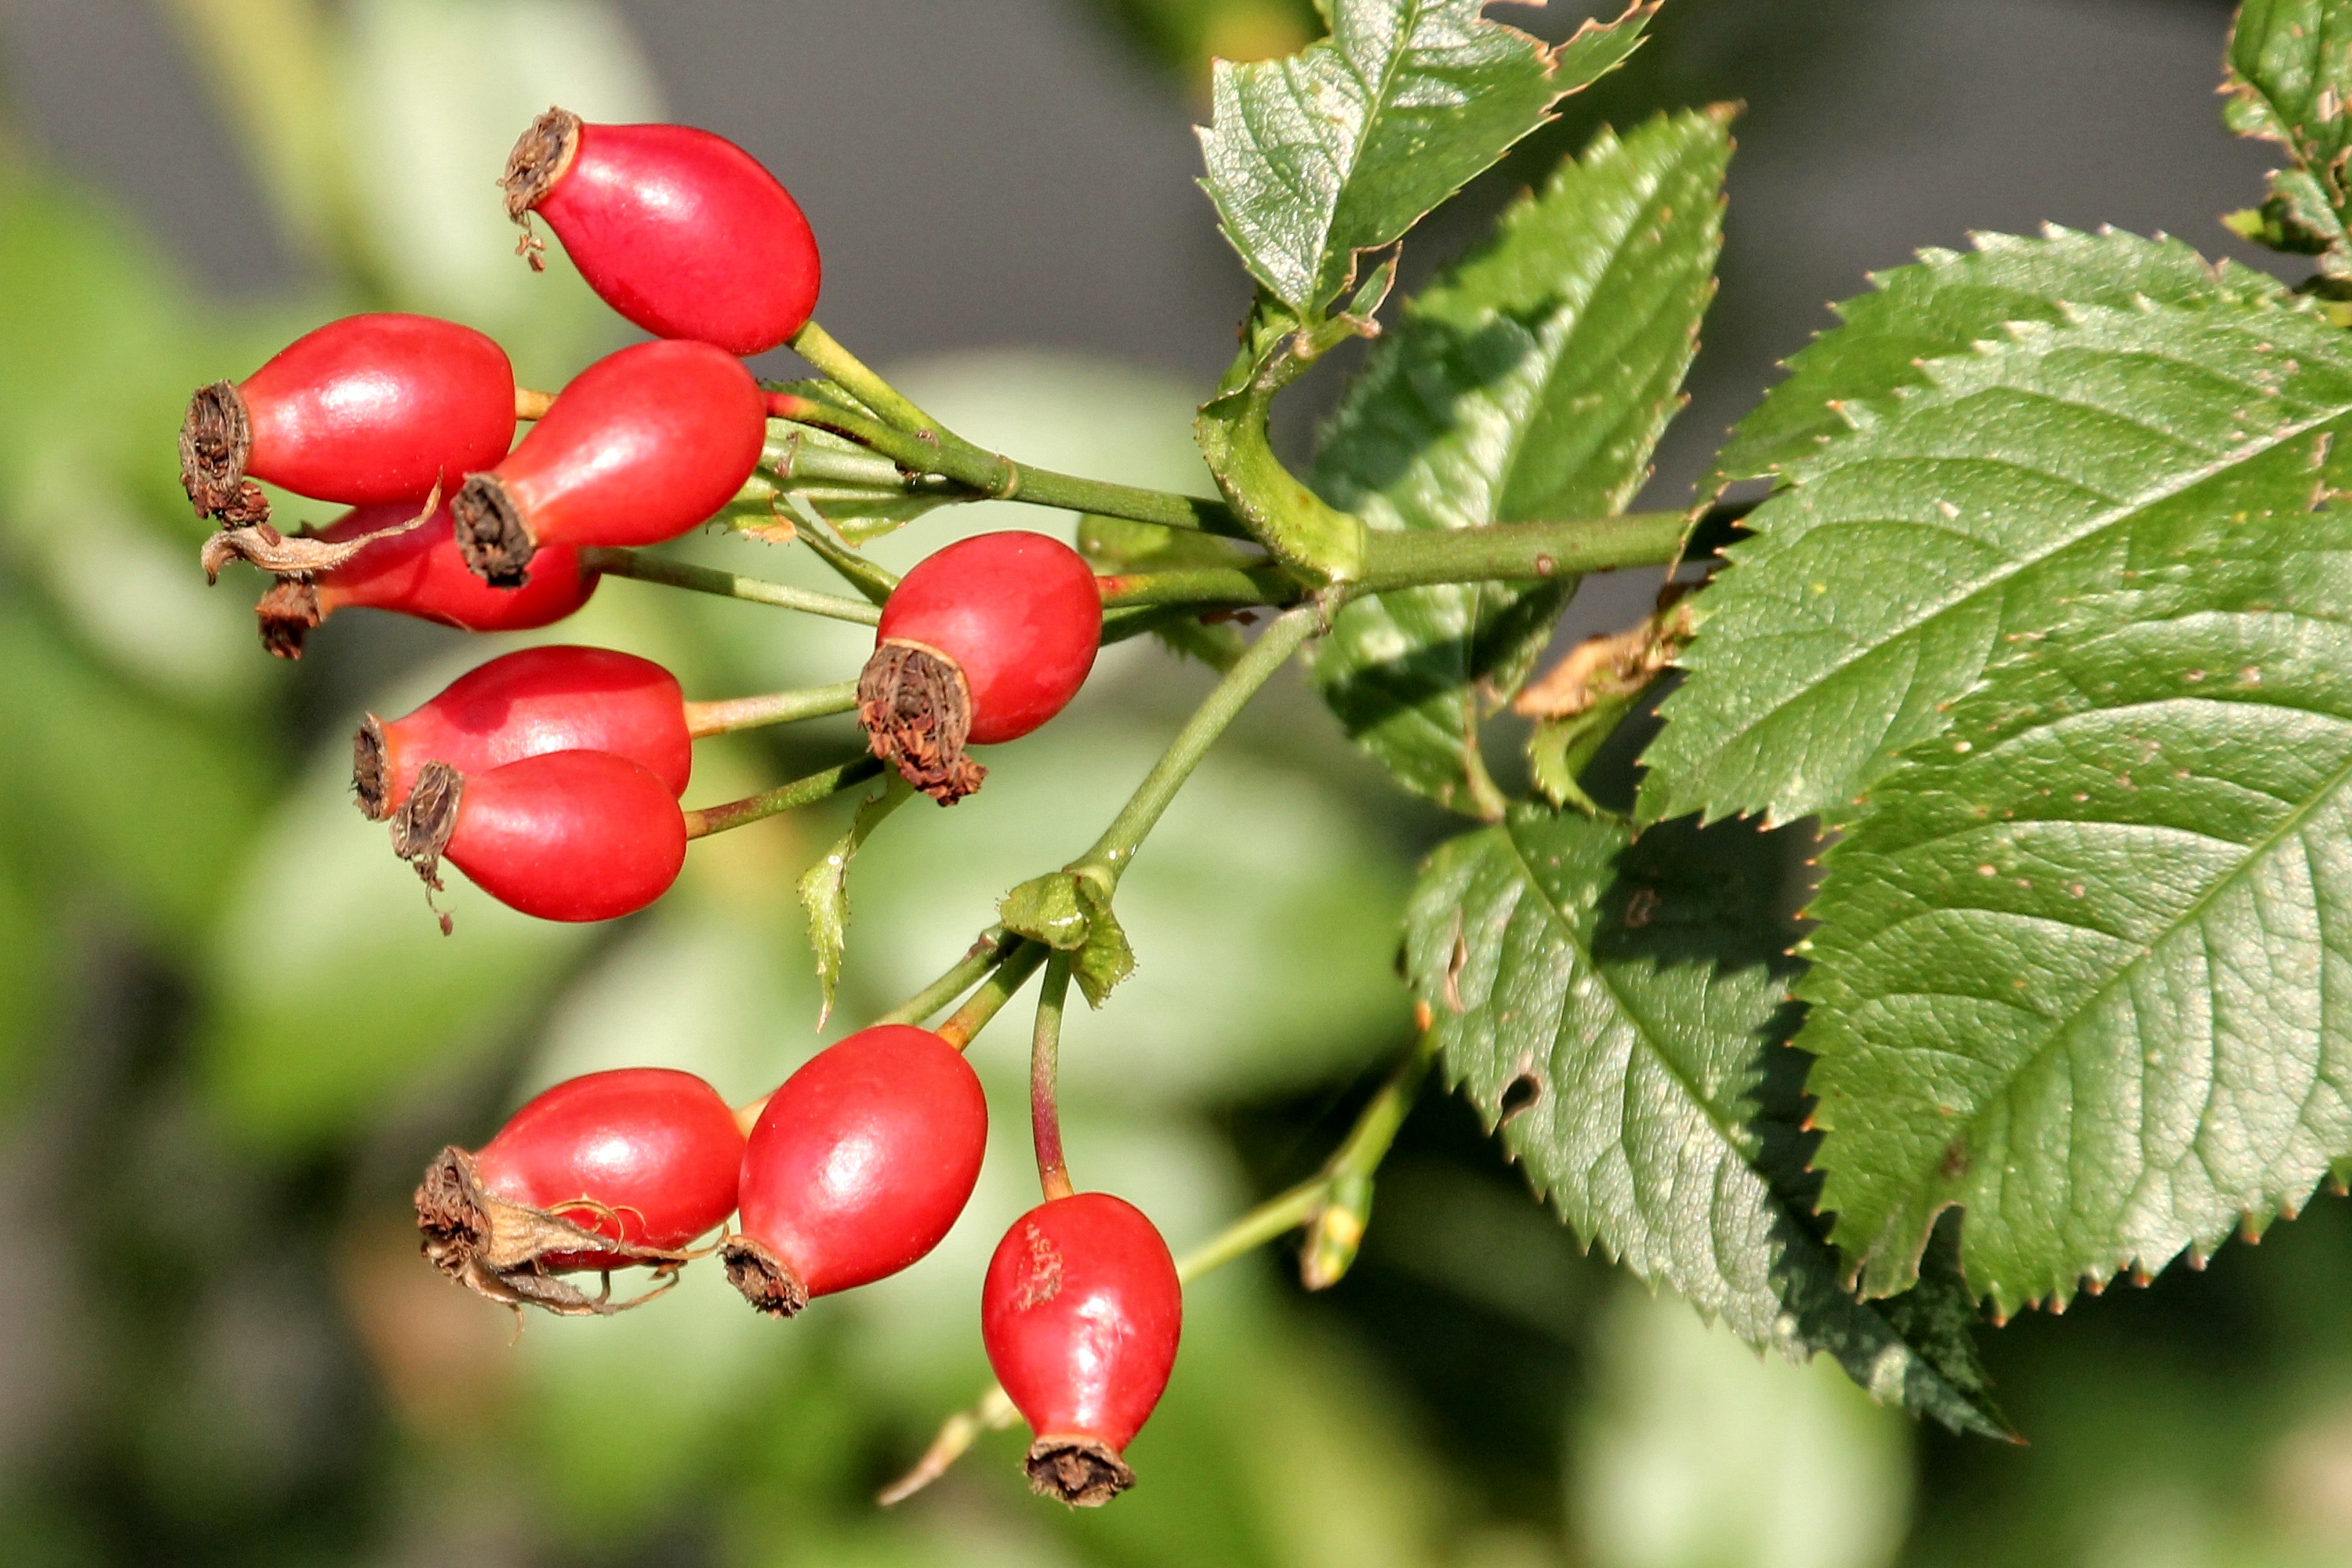
tree, branch, plant, fruit, berry, flower, food, produce, shrub, hawthorn, rose hip, macro photography, rosa canina, rose greenhouse, flowering plant, rose family, currant, rose apples, woody plant, land plant, chinese hawthorn